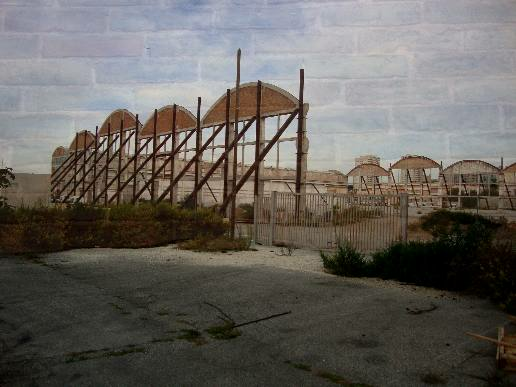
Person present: No